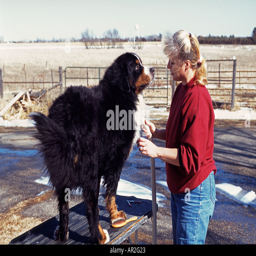
animal is being groomed in preparation for a dog show